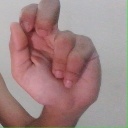
अक्षर: ढ